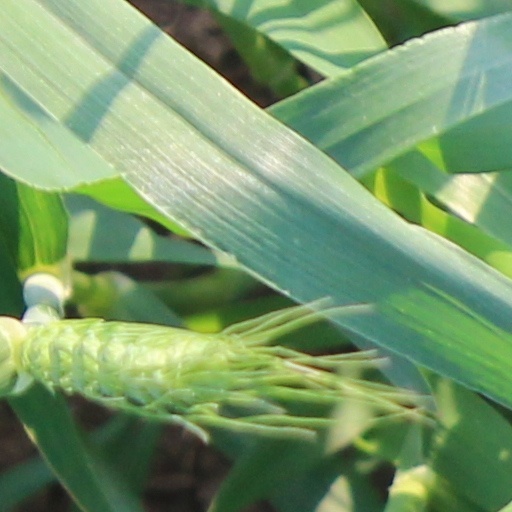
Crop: wheat